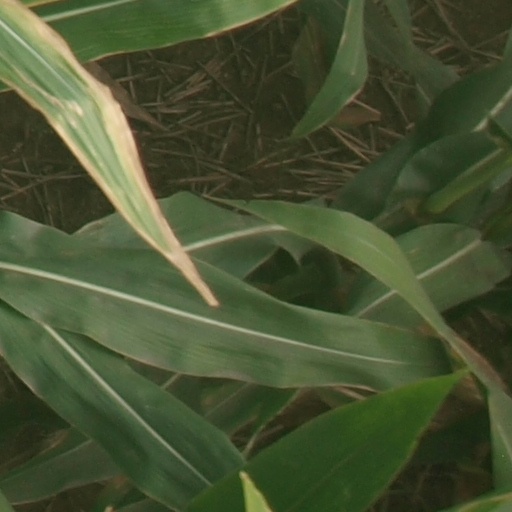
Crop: maize; corn